Low-energy plasma-enhanced chemical vapor deposition

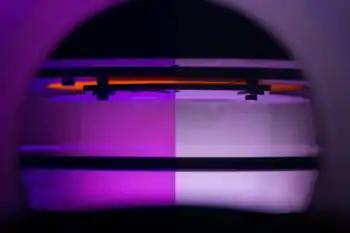
Plasma (argon-only on the left, argon and silane on the right) inside a prototype LEPECVD reactor at the <a href="http%3A//lness.como.polimi.it/index.php">LNESS

Low-energy plasma-enhanced chemical vapor deposition (LEPECVD) is a plasma-enhanced chemical vapor deposition technique used for the epitaxial deposition of thin semiconductor (silicon, germanium and SiGe alloys) films. A remote low energy, high density DC argon plasma is employed to efficiently decompose the gas phase precursors while leaving the epitaxial layer undamaged, resulting in high quality epilayers and high deposition rates (up to 10 nm/s).